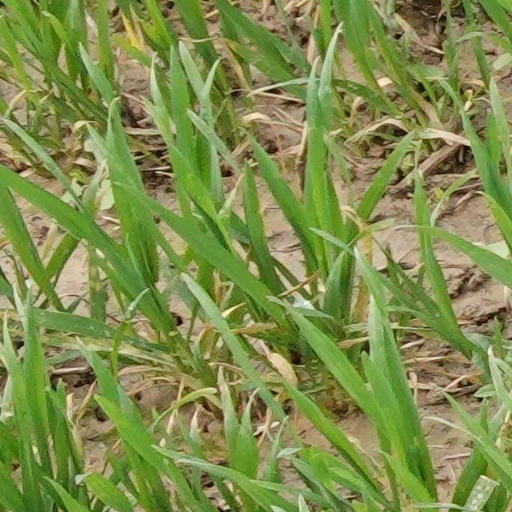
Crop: wheat